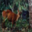
Label: deer